Georgia Tech Yellow Jackets baseball

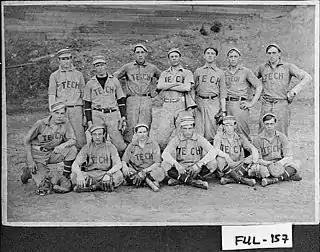
Georgia Tech Baseball 1907

Information Source: